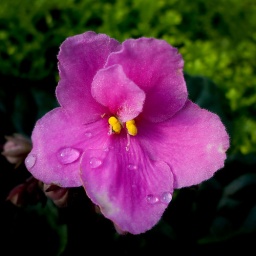
Taken in the semi-tropical green house at the Chicago Botanic Garden. Feb 15, 2009 L1010259.RWL